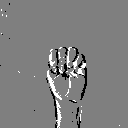
ASL letter: m